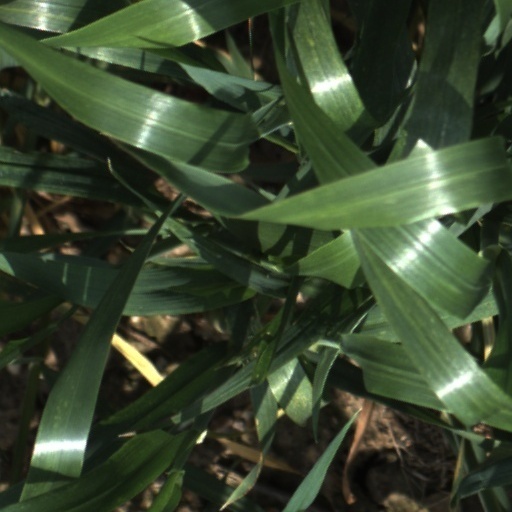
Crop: wheat